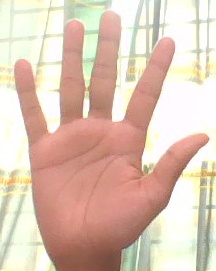
ASL sign: 5